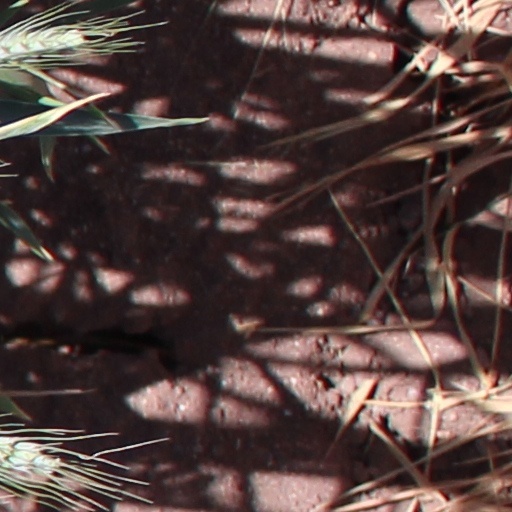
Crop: wheat